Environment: real
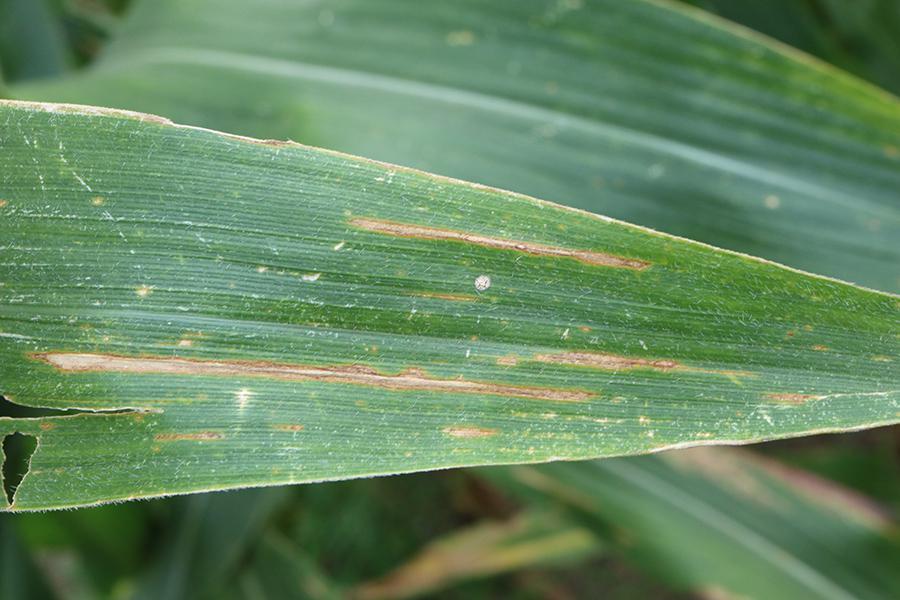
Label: gray_leaf_spot